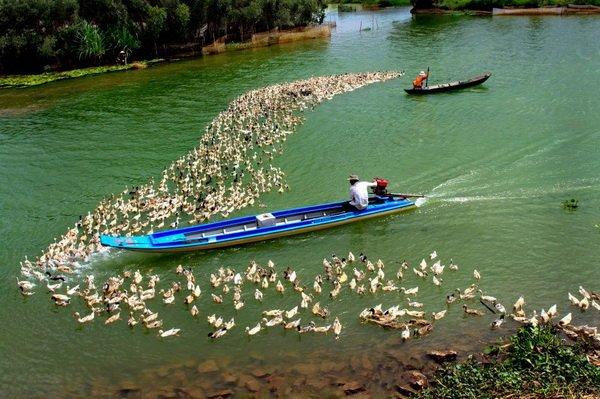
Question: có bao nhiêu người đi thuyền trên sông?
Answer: có hai người đi thuyền trên sông